Maria Baldó i Massanet

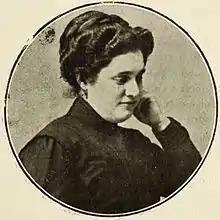
(c. 1910)

Maria Baldó i Massanet (2 July 1884 - 17 February 1964) was a Spanish pedagogue, feminist, ethnologist, and folklorist. She was involved in the political, social, cultural, and educational fields of Catalonia.